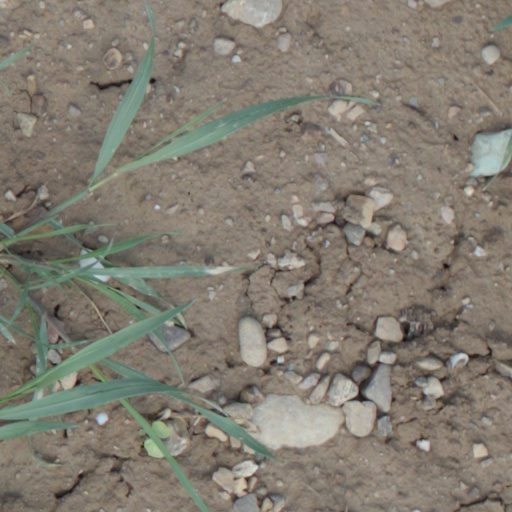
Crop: wheat